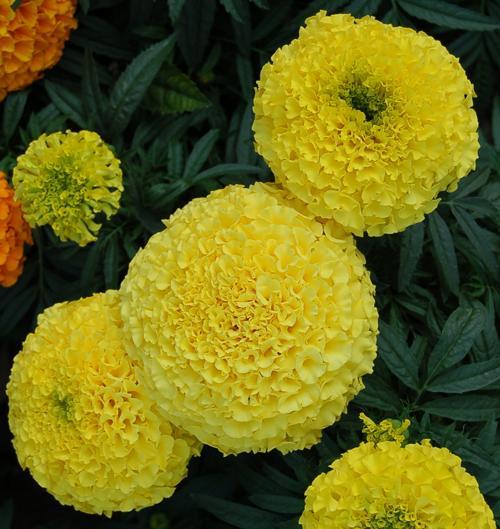
Label: marigold